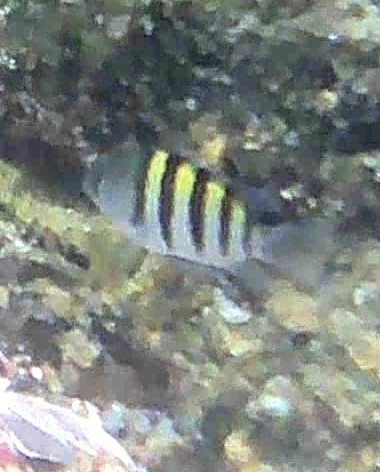
fish (species not among the labelled classes)